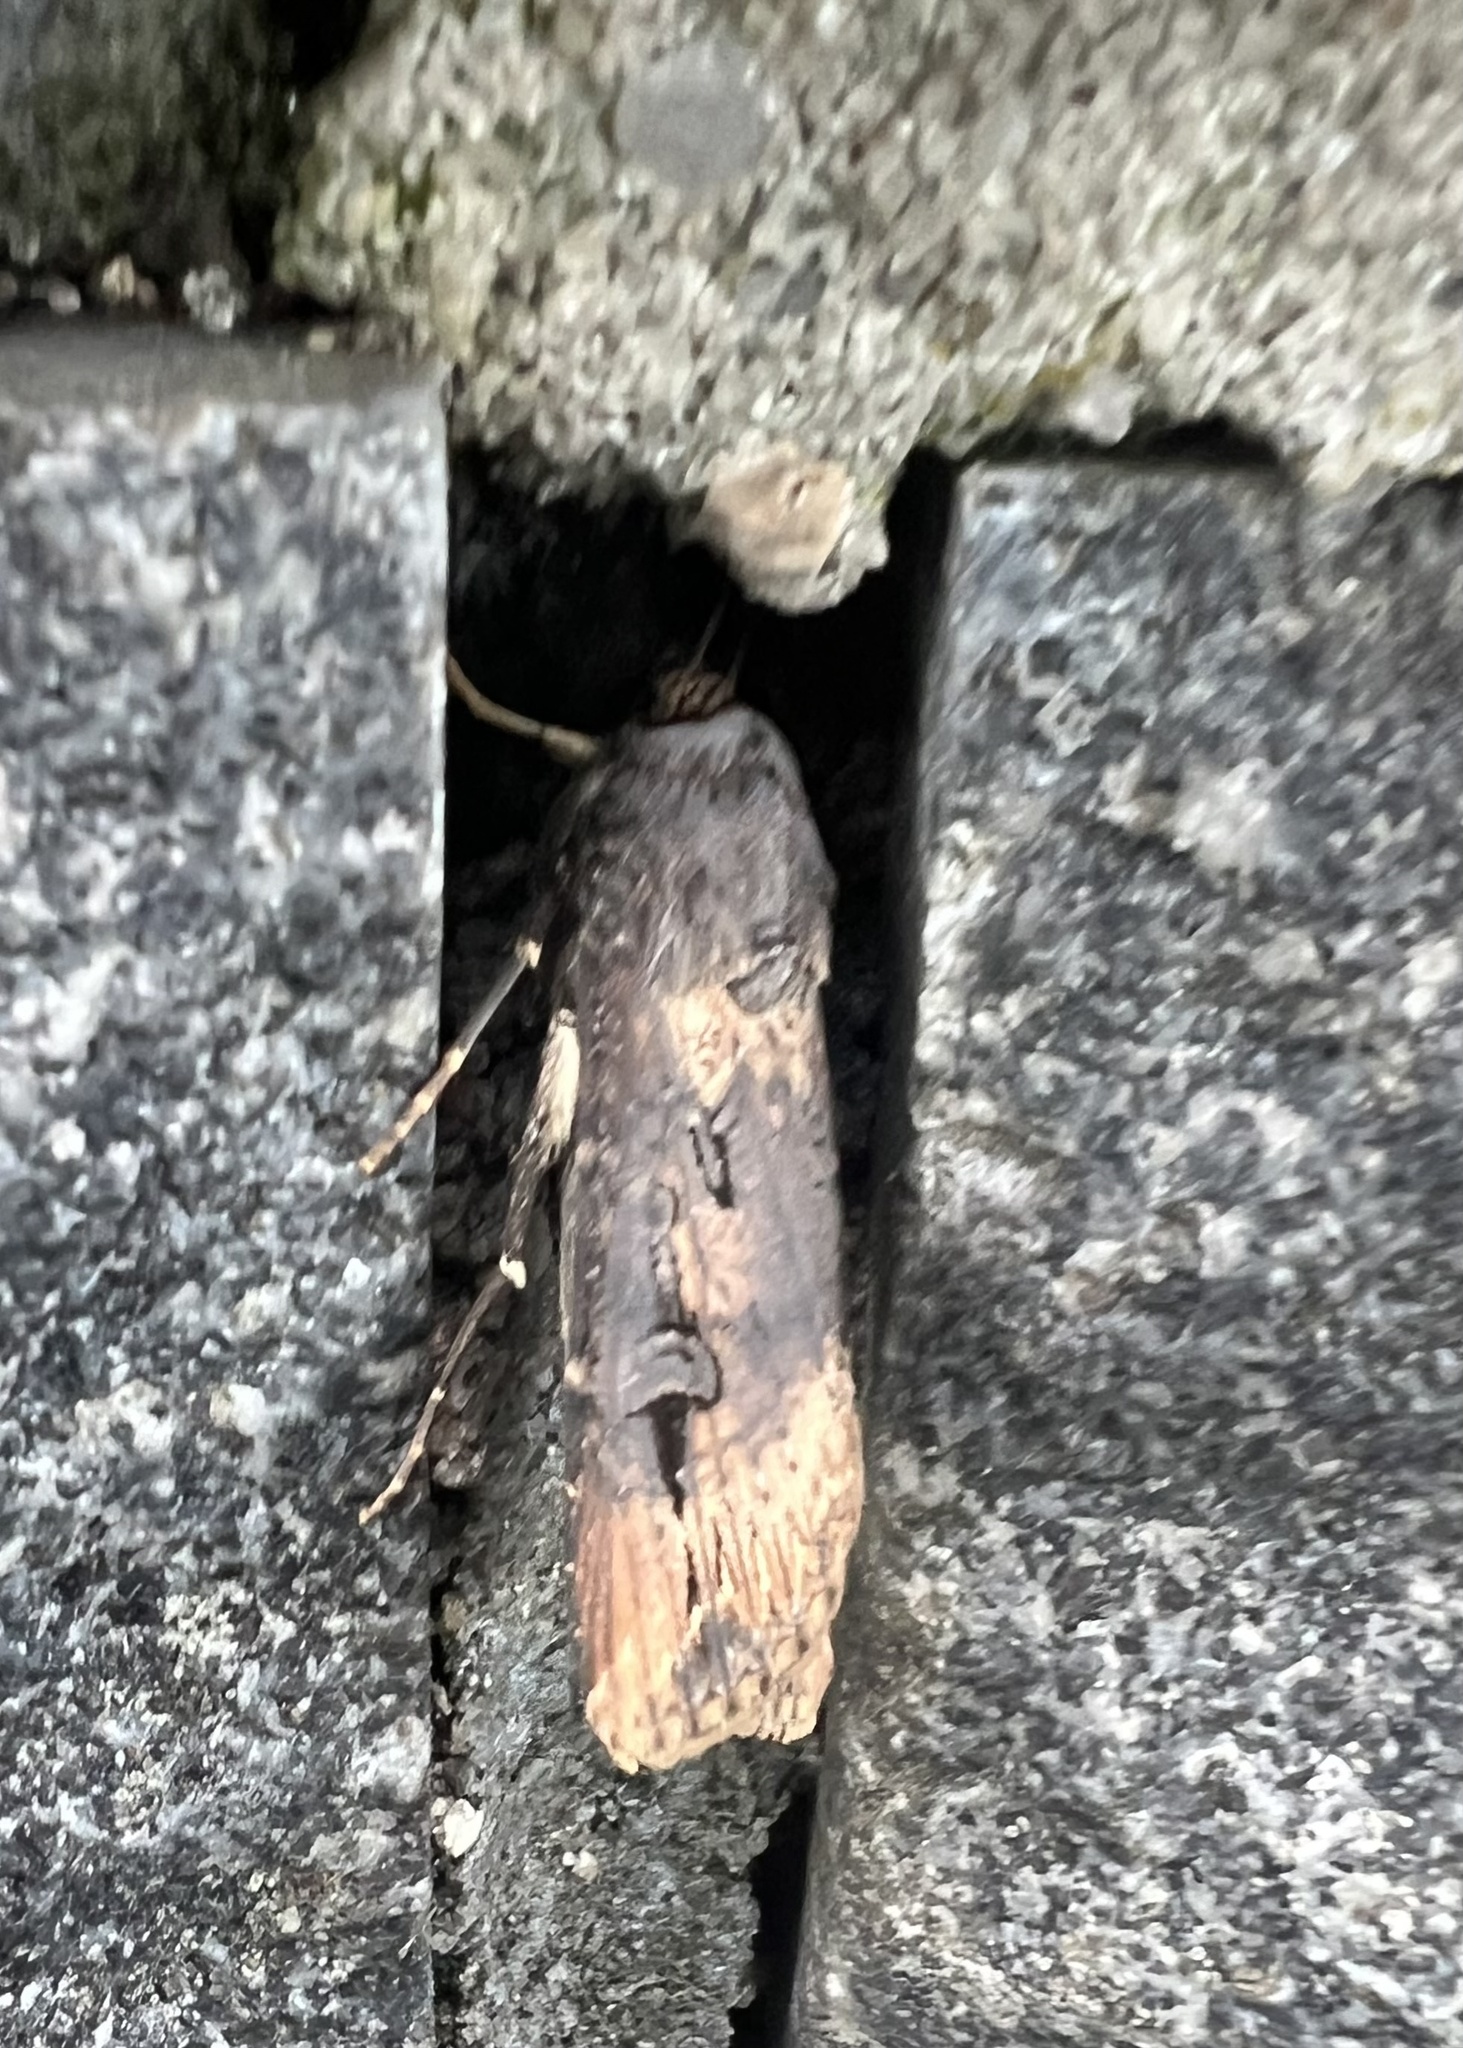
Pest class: cutworms